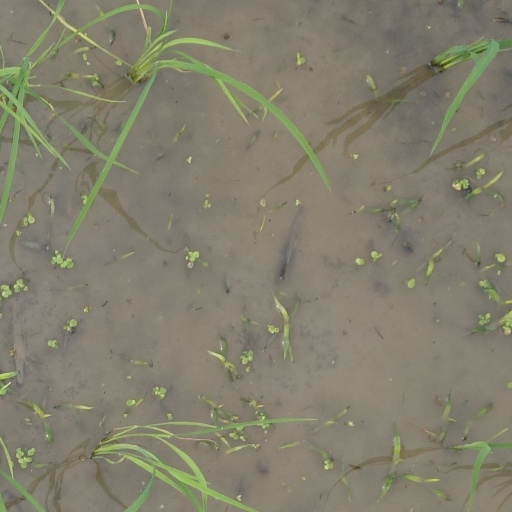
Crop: rice